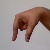
The image shows a hand gesture representing the letter 'Q' in Indian Sign Language.